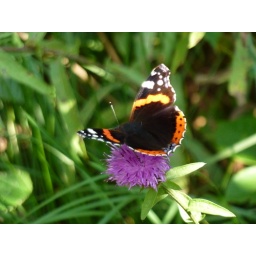
This butterfly seemed more content to flutter around on this flower than being distracted by me.